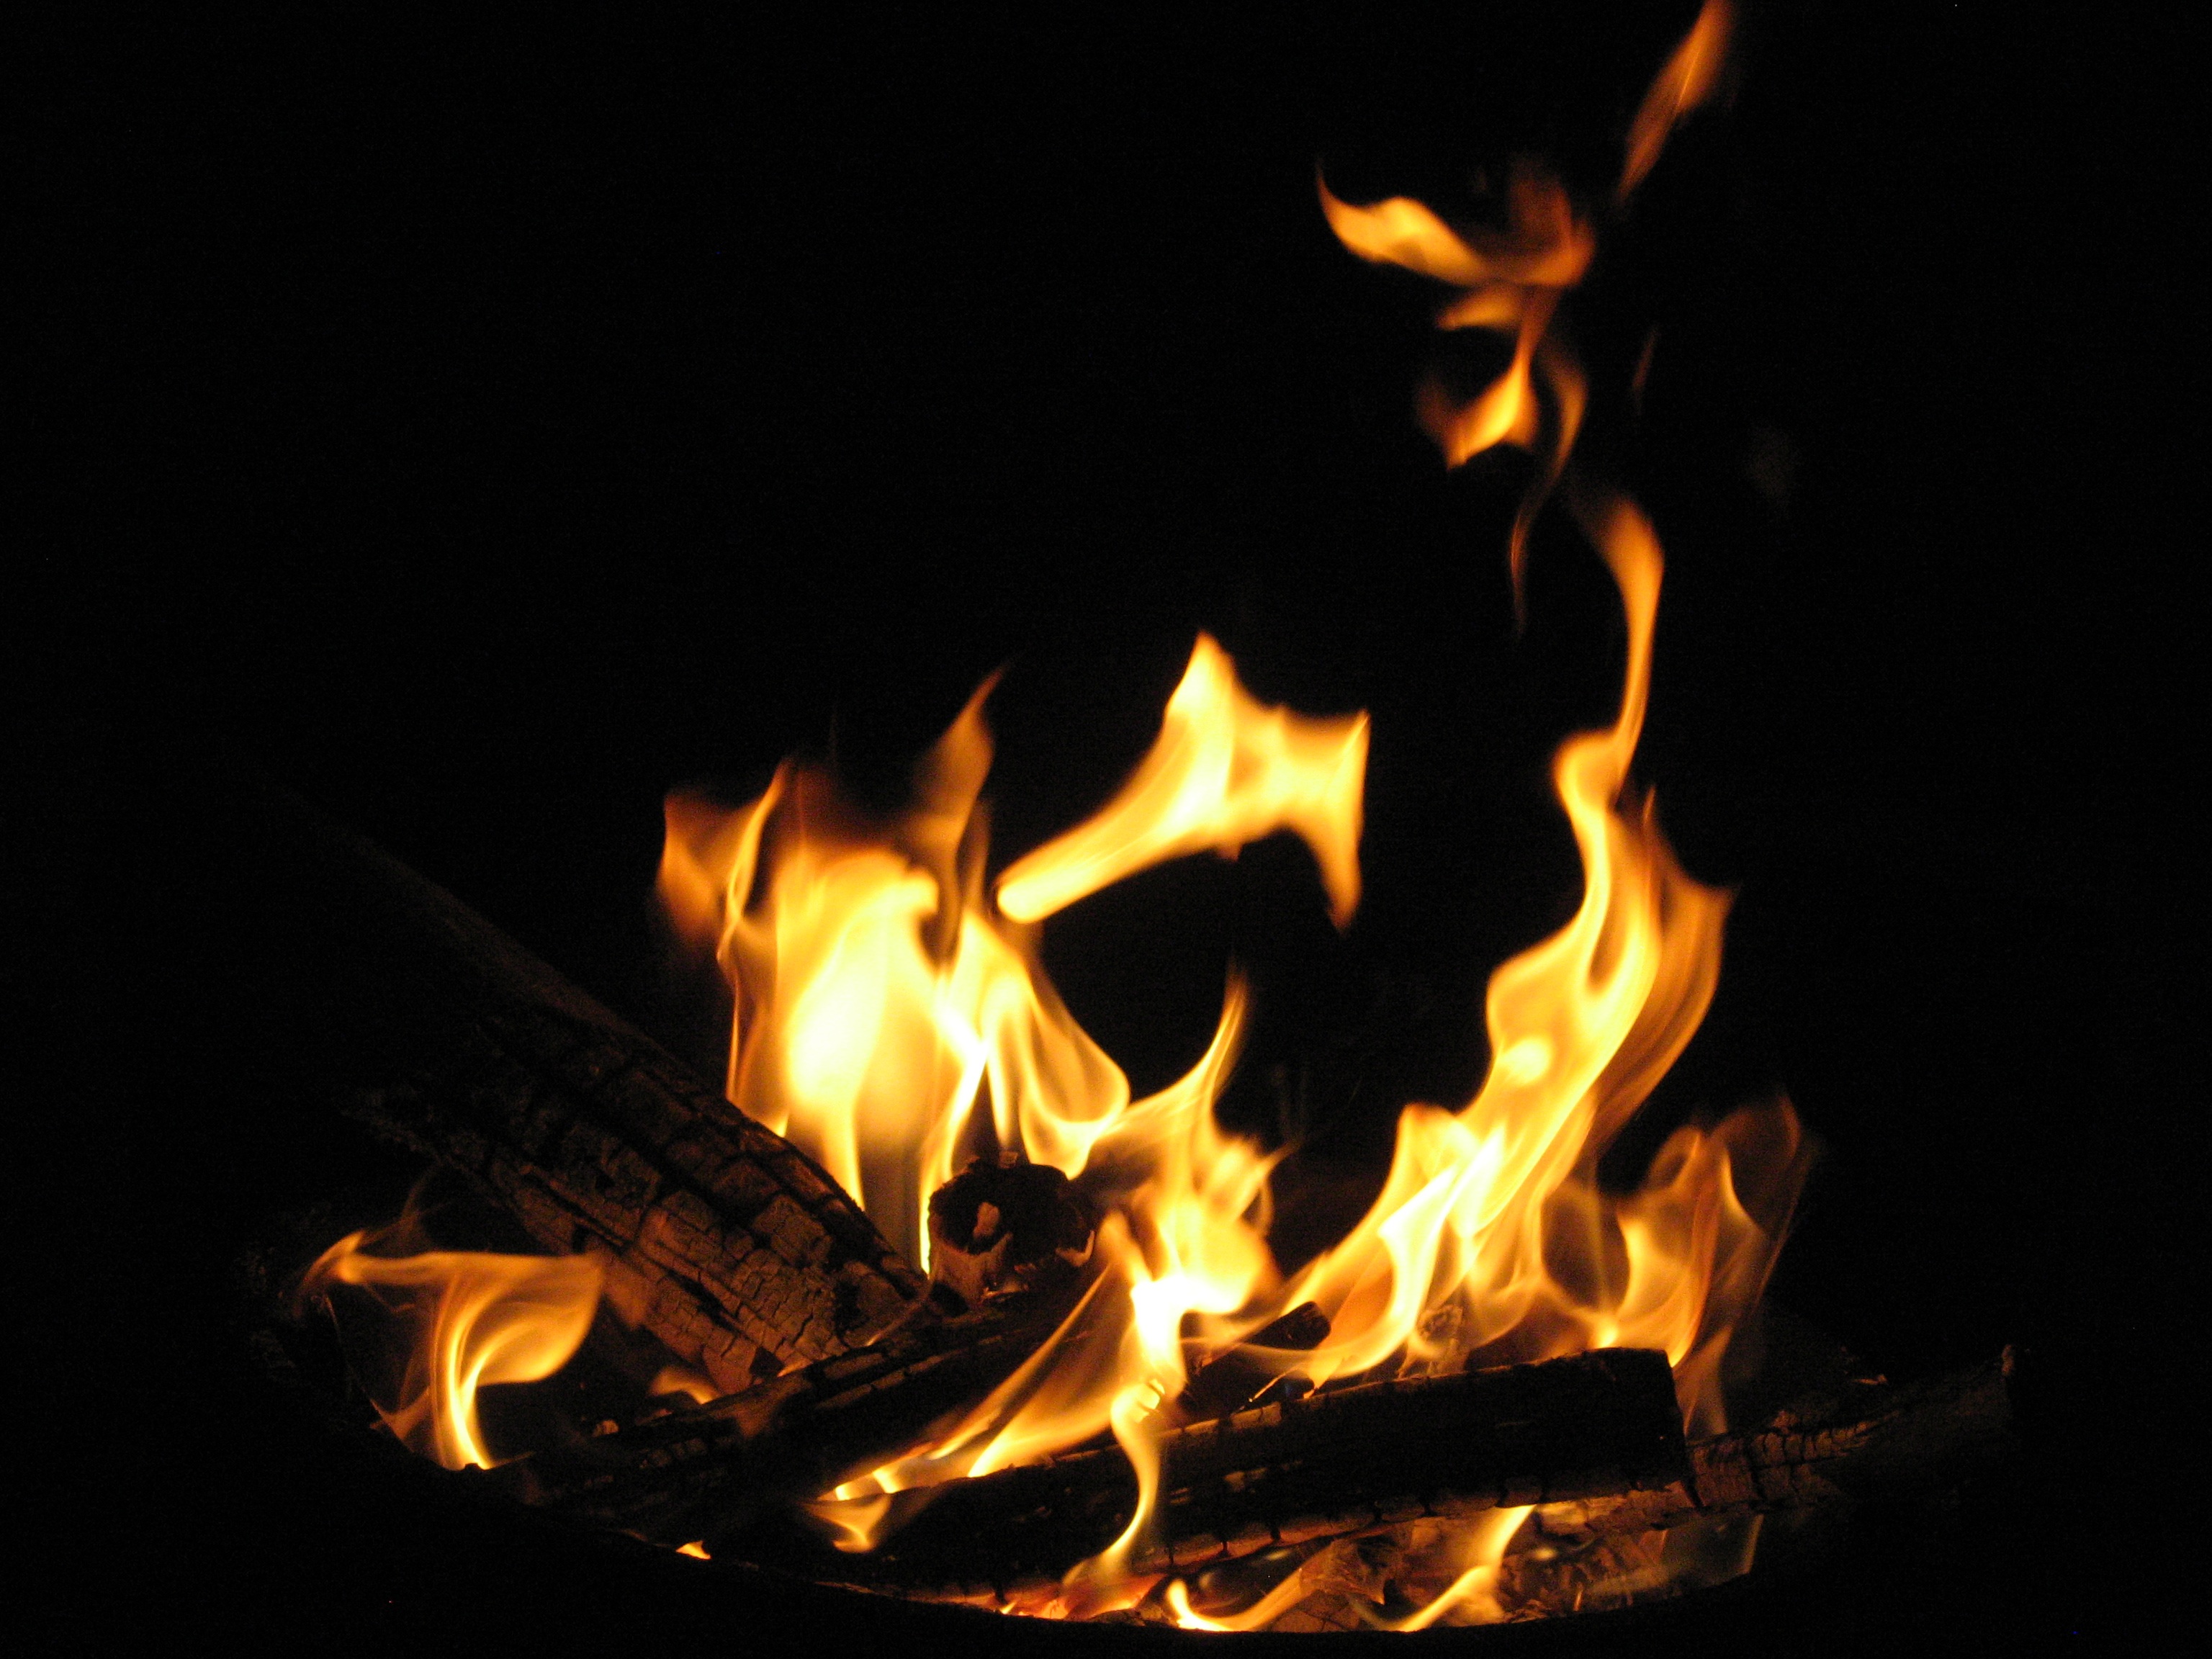
night, flame, fire, campfire, bonfire, heat, burn, hot, blaze, flames, blazing